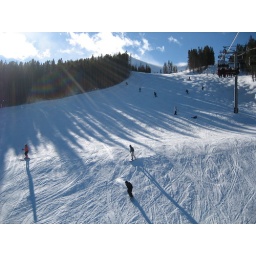
Sunny, busy Saturday with blue sky and highs in the 20s.  Busy, sunny, Saturday with highs in 20s.  Busy, sunny, Saturday with highs in 20s.